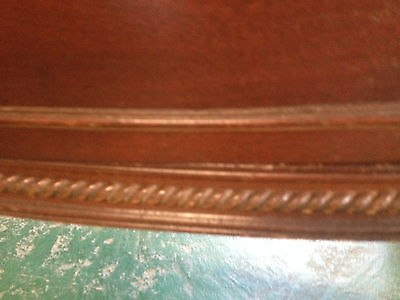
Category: cabinet